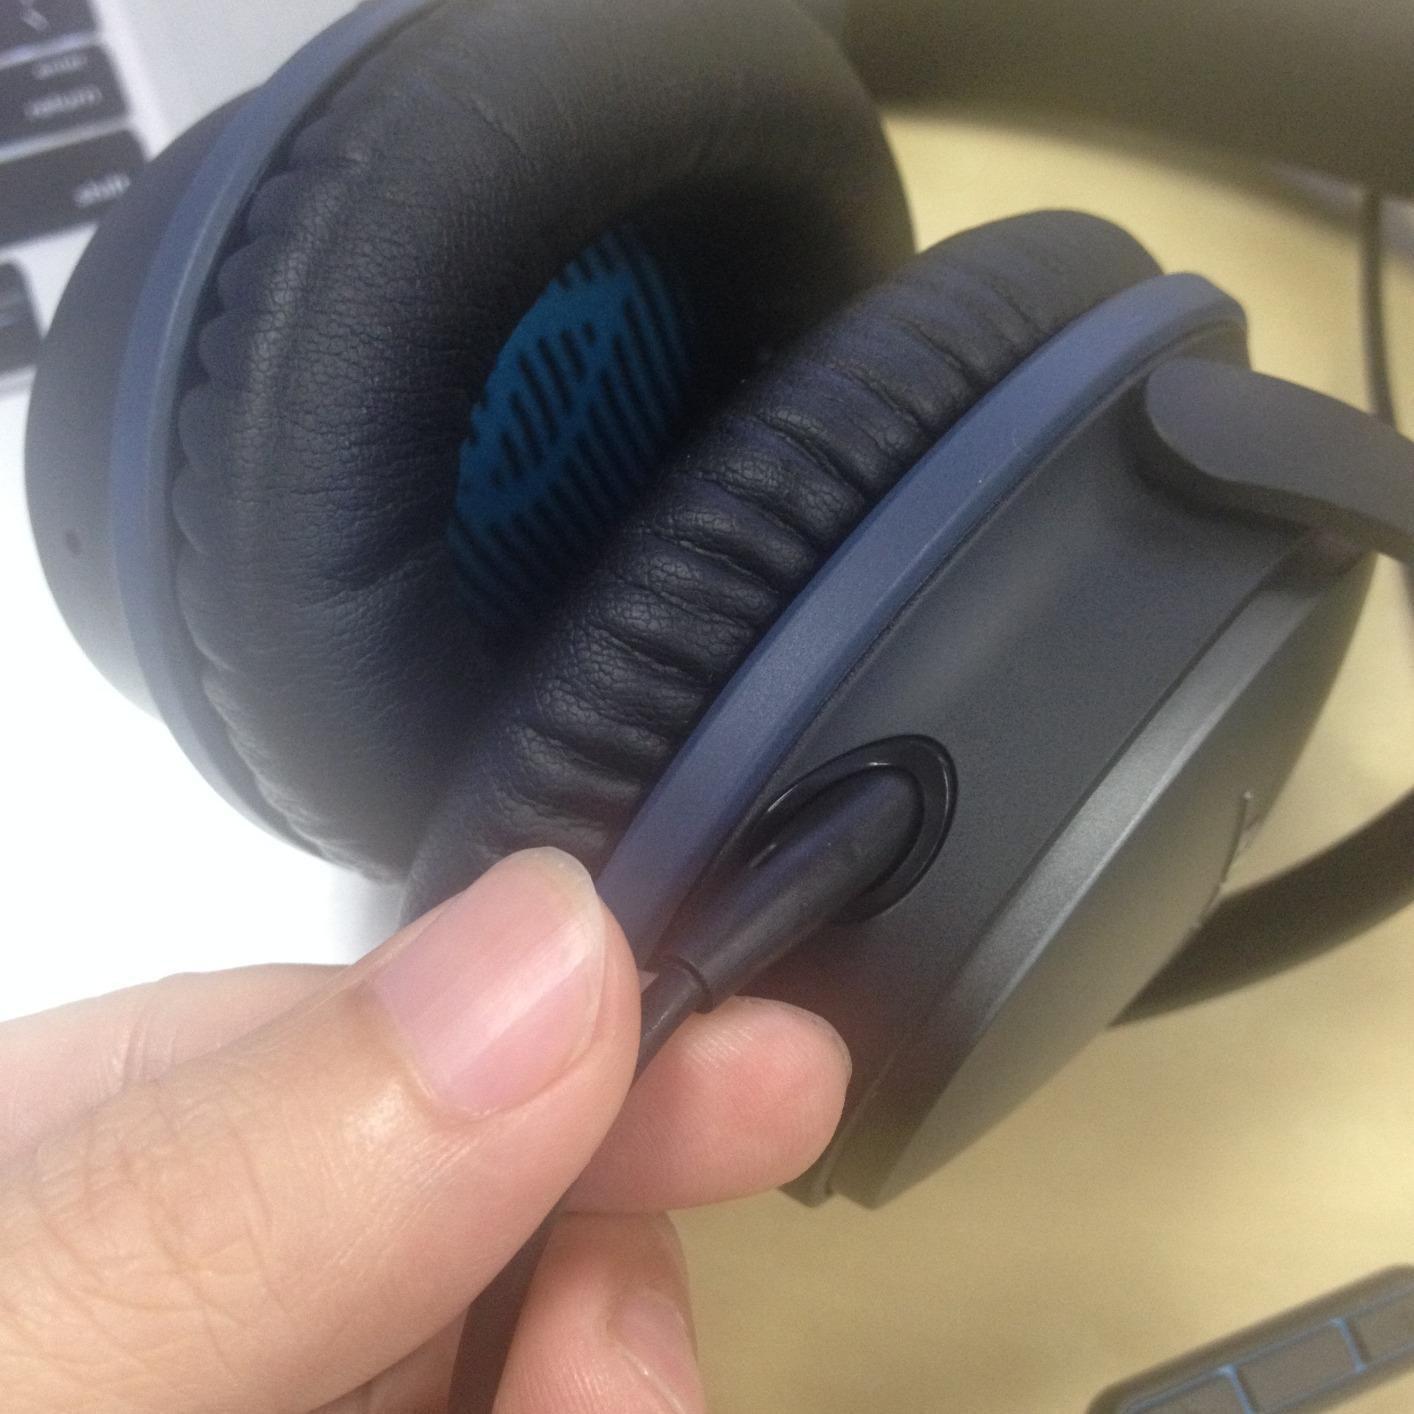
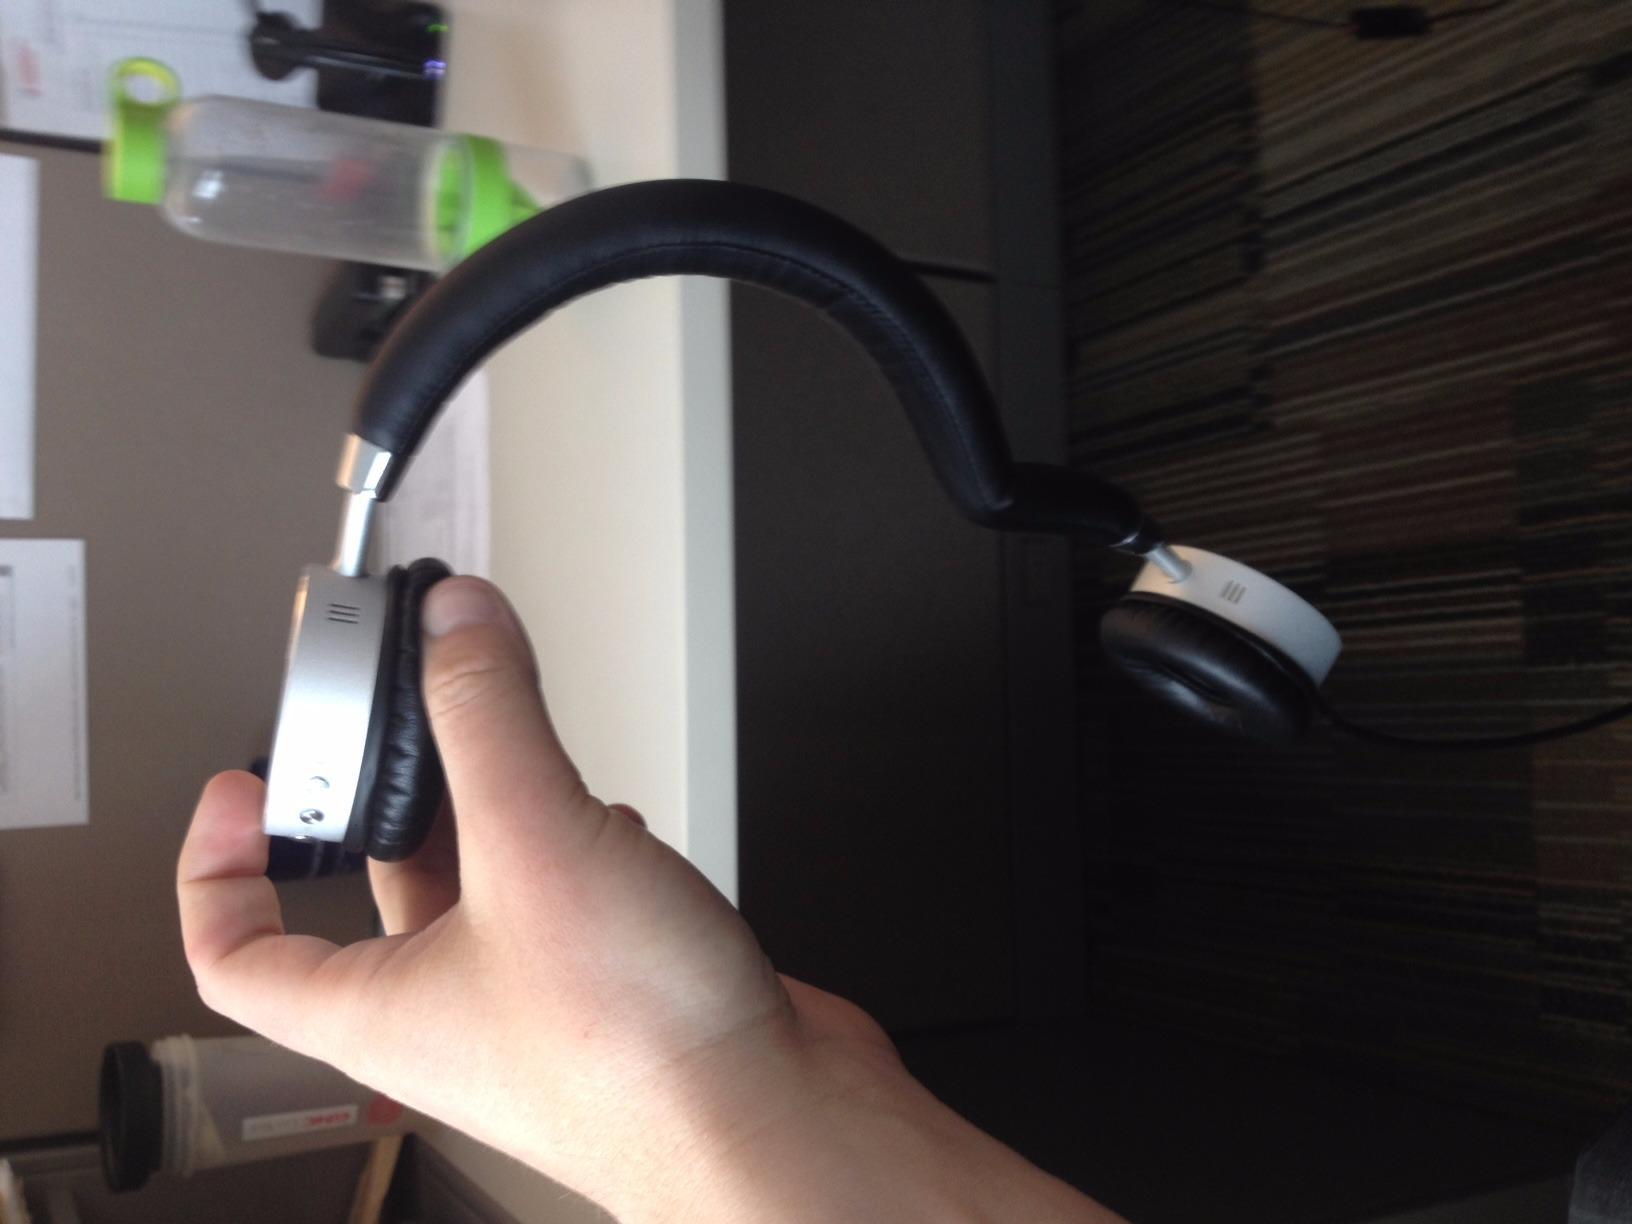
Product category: headphones
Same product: no